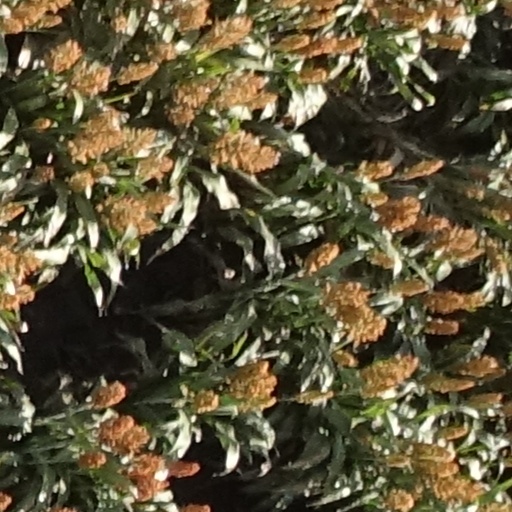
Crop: sorghum